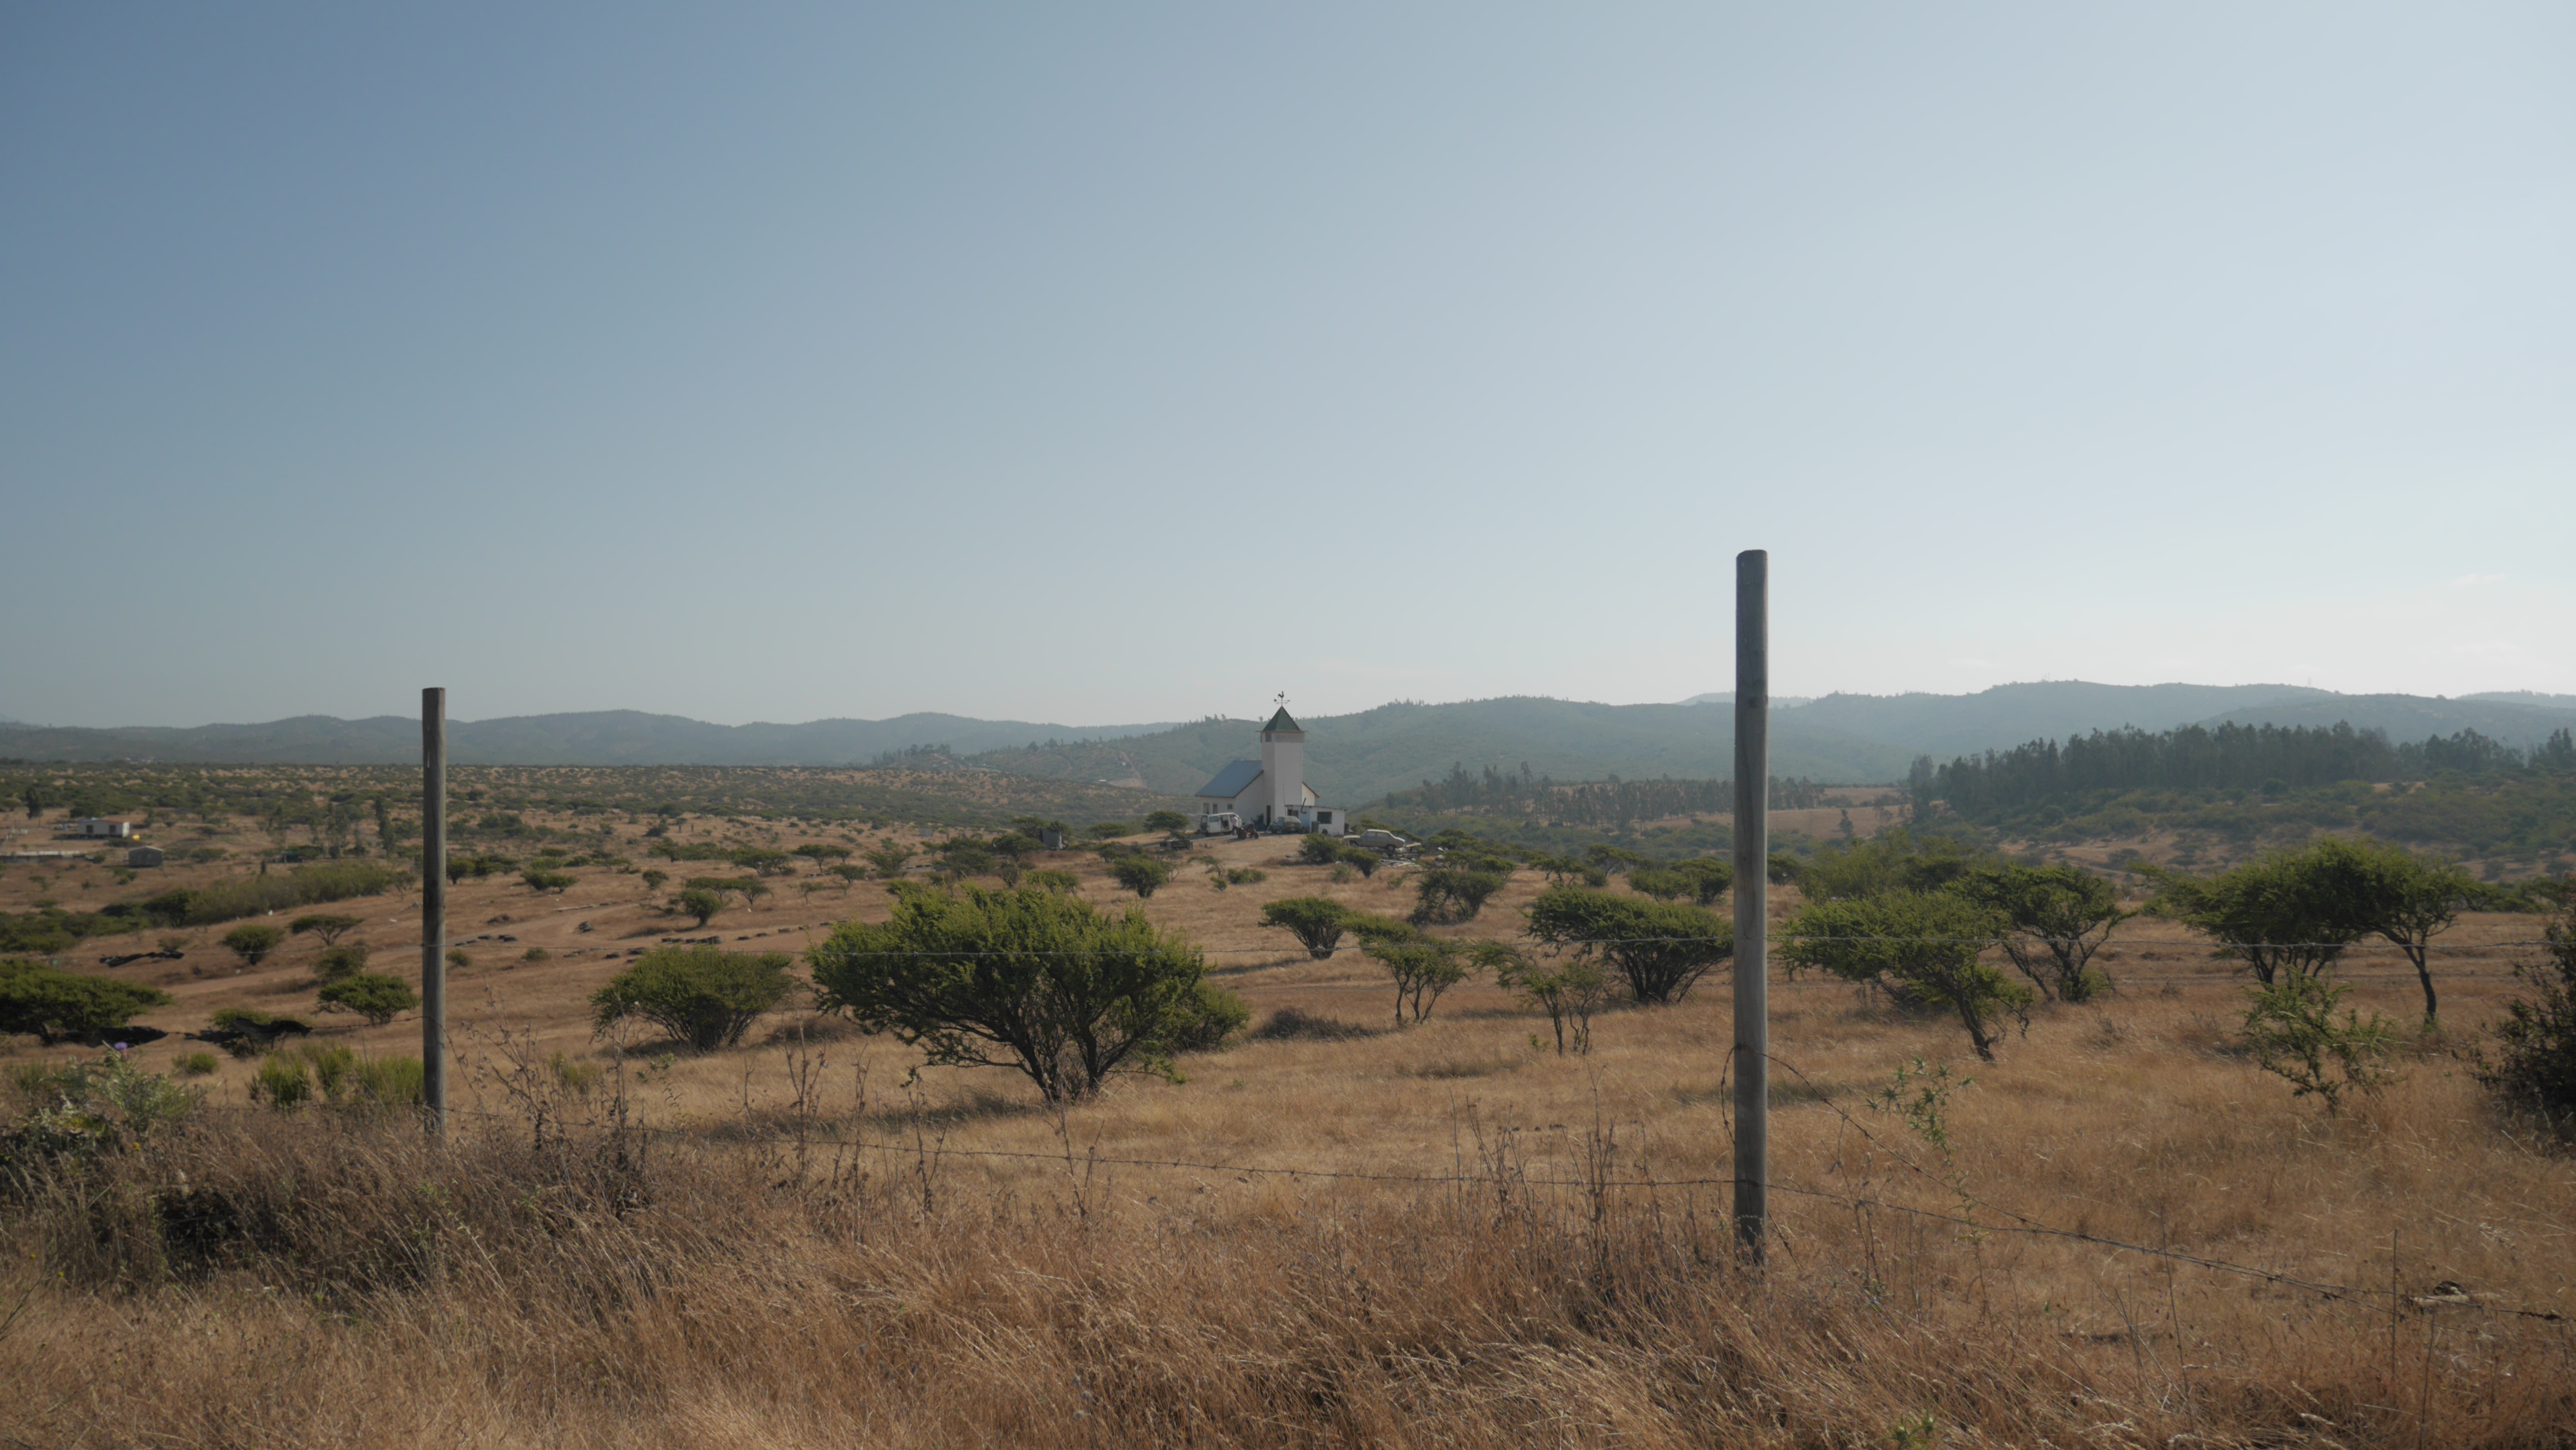
landscape, tree, field, prairie, hill, wind, ranch, soil, savanna, plain, grassland, wetland, habitat, ecosystem, steppe, rural area, natural environment, land lot